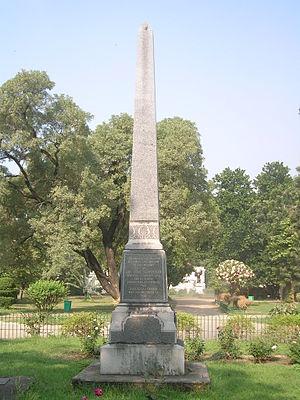
Les Jardins zoologiques d'Alipore constituent le premier parc zoologique reconnu en tant que tel à Calcutta, dans le Bengale-Occidental, en Inde. Il a ouvert ses portes en 1876 et couvre 18,81 ha. Il est connu comme étant le dernier refuge d'Adwaita, une Tortue géante d'Aldabra aujourd'hui morte et dont on estimait l'âge à 250 ans à sa mort en 2006. Il met également en place quelques projets d'élevage en captivité d'espèces comme le Cerf d'Eld. Le parc a reçu diverses critiques concernant ses cages exiguës, ainsi que pour son programme d'hybridation entre des tigres et des lions. Il s'est aujourd'hui beaucoup modernisé.